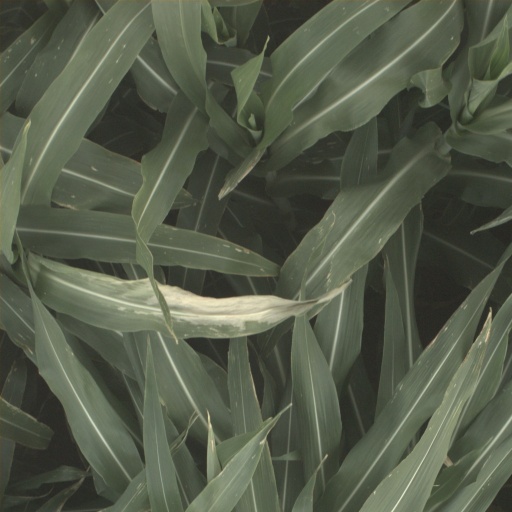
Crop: sorghum